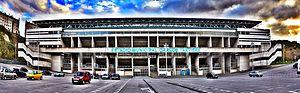
Vue panoramique du Estadio Carlos Tartiere (Oviedo, Espagne)
Le stade Carlos Tartiere est un stade de football situé à Oviedo, dans la principauté des Asturies, en Espagne.